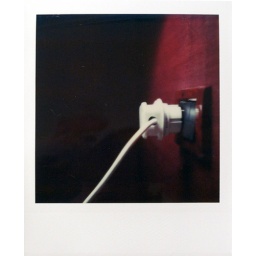
travel plug...... cup of green tea in rome